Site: brandenburg
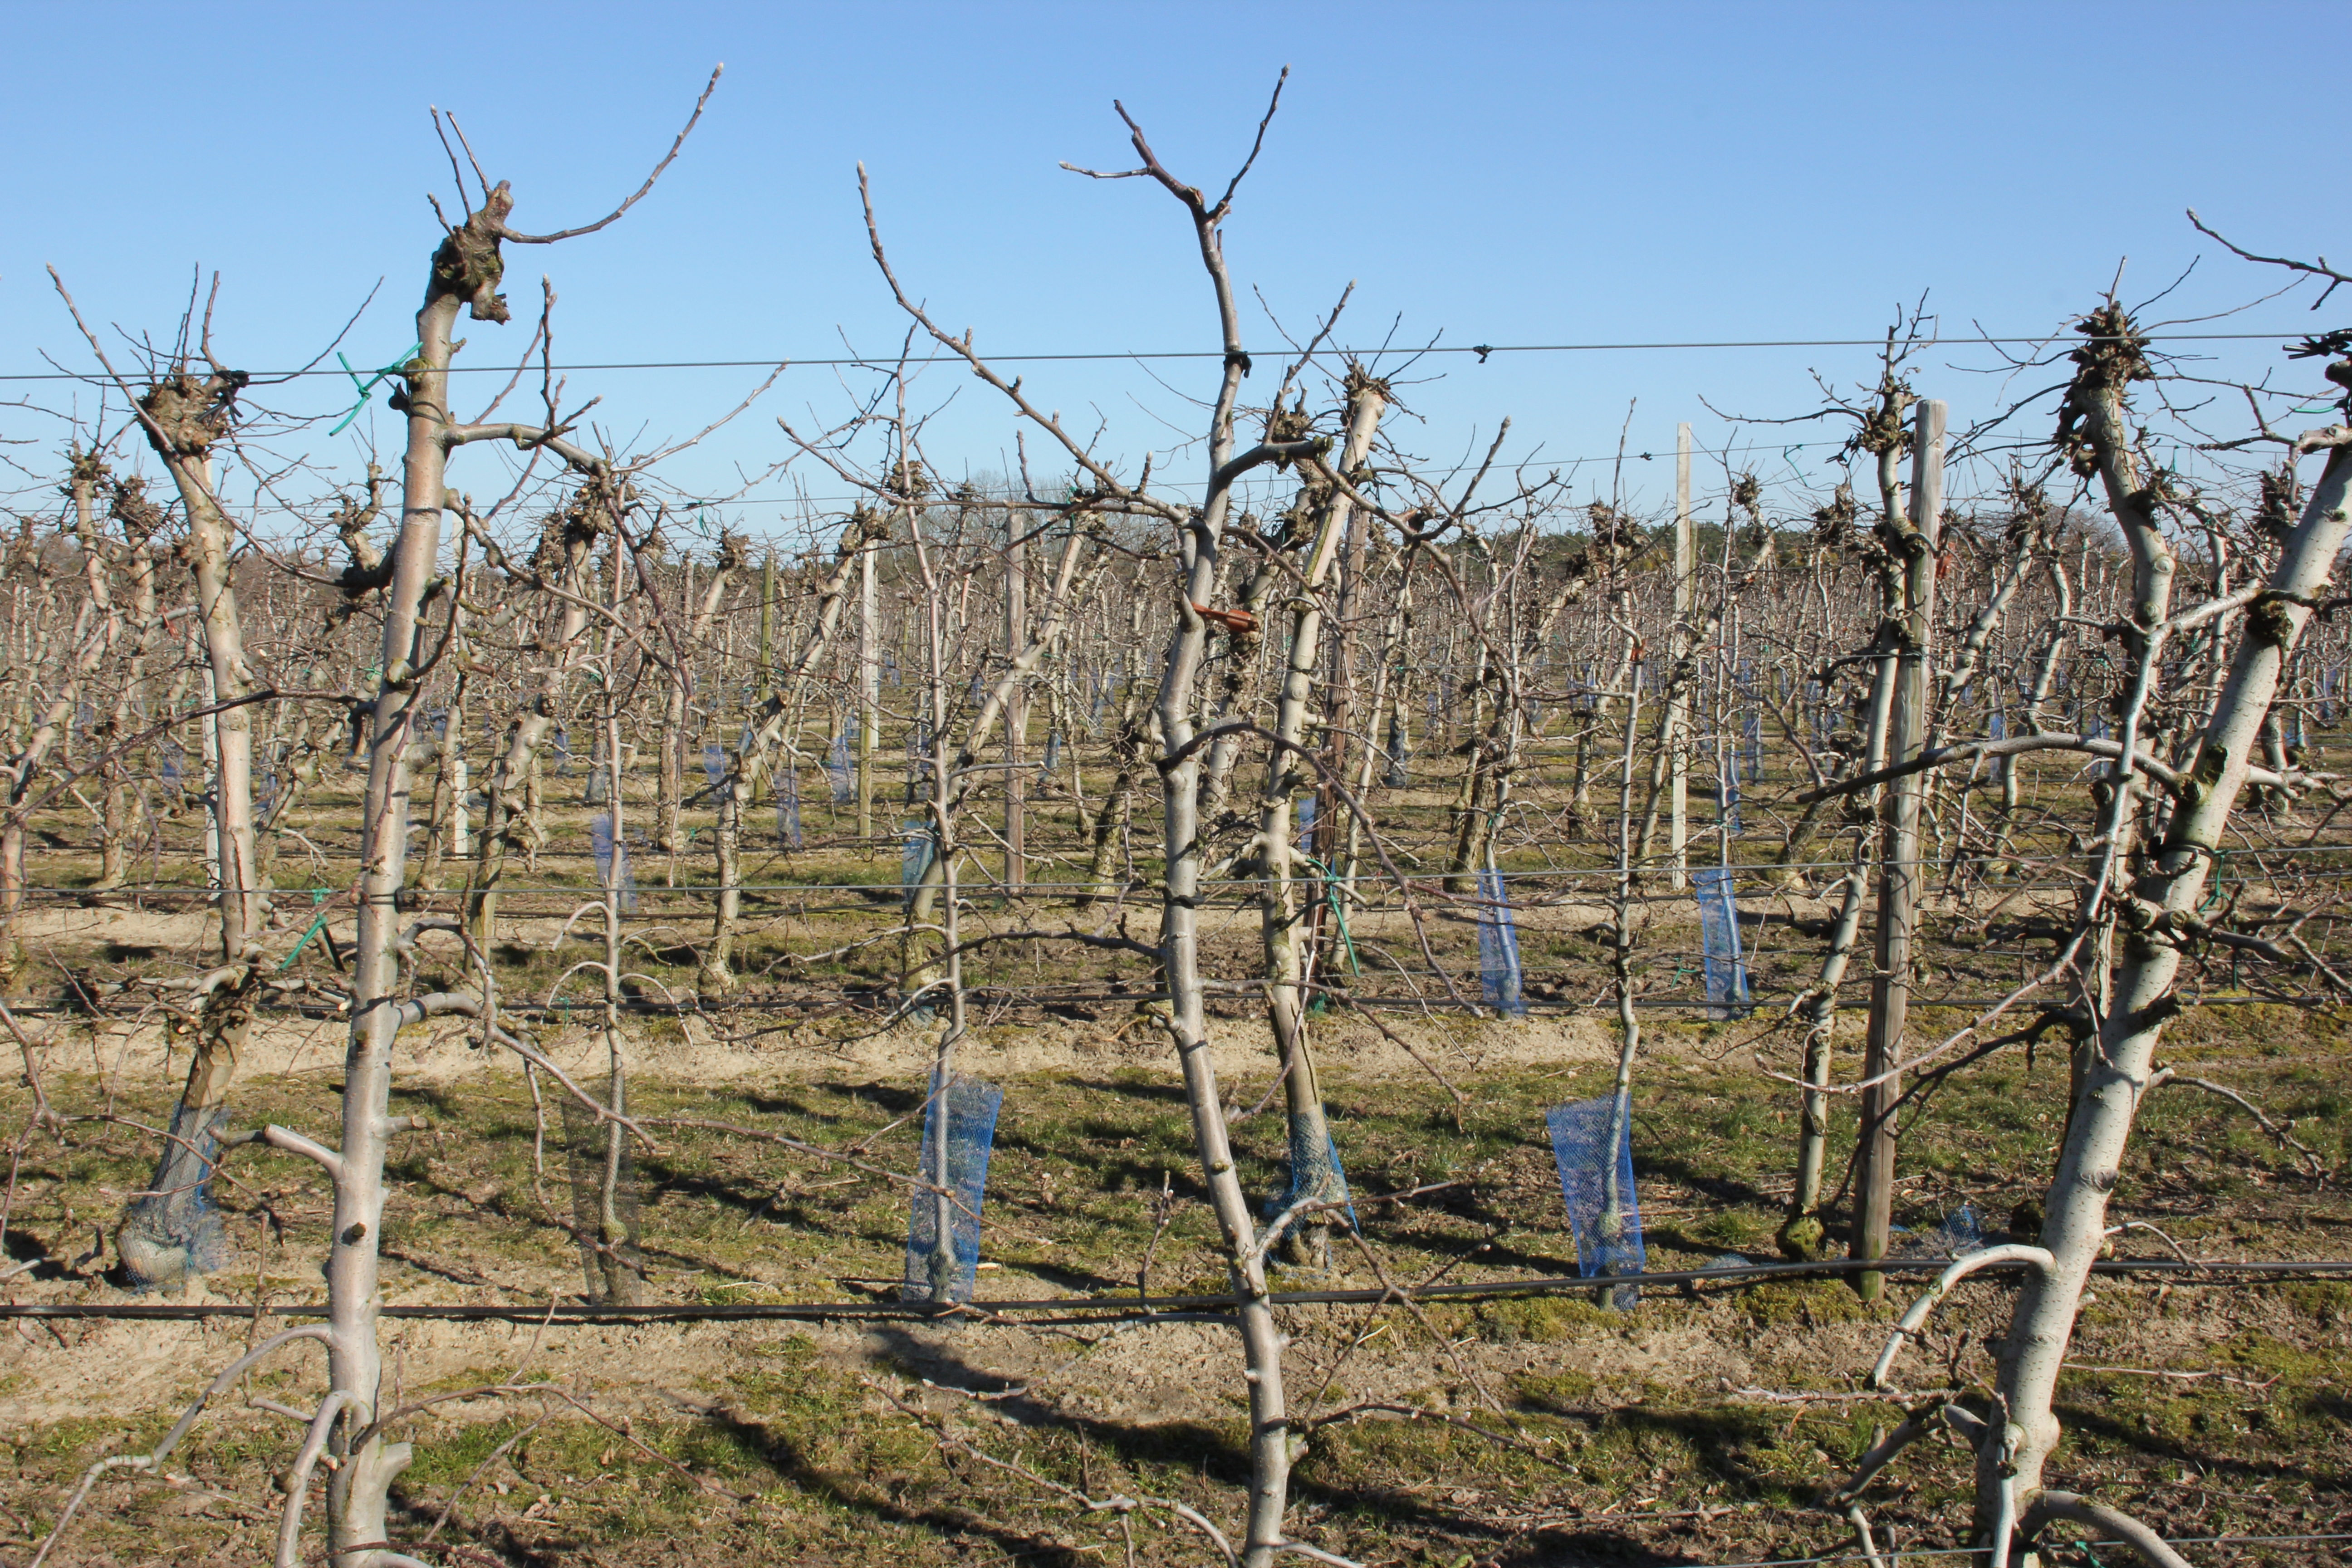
Growth stage (BBCH 03): Bud development